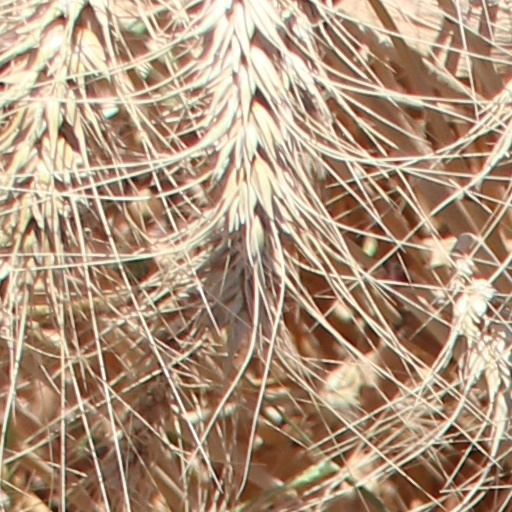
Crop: wheat